Northern Bombing Group

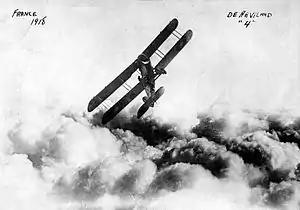
Of an originally planned force of 108 DH.4-day bombers, about a dozen became operational before the end of hostilities.

The Imperial German Navy established Flanders U-boat flotillas in March 1915. Type UB and UC submarines were based in Ostend and Zeebrugge with repair yards at Bruges. These coastal submarines operated in the English Channel, along the English coast of the North Sea and in the Western Approaches. U-boats were sinking over 150 ships per month by late 1916; and the resultant loss of both cargoes and import capacity threatened the ability of the United Kingdom of Great Britain and Ireland to continue the war.